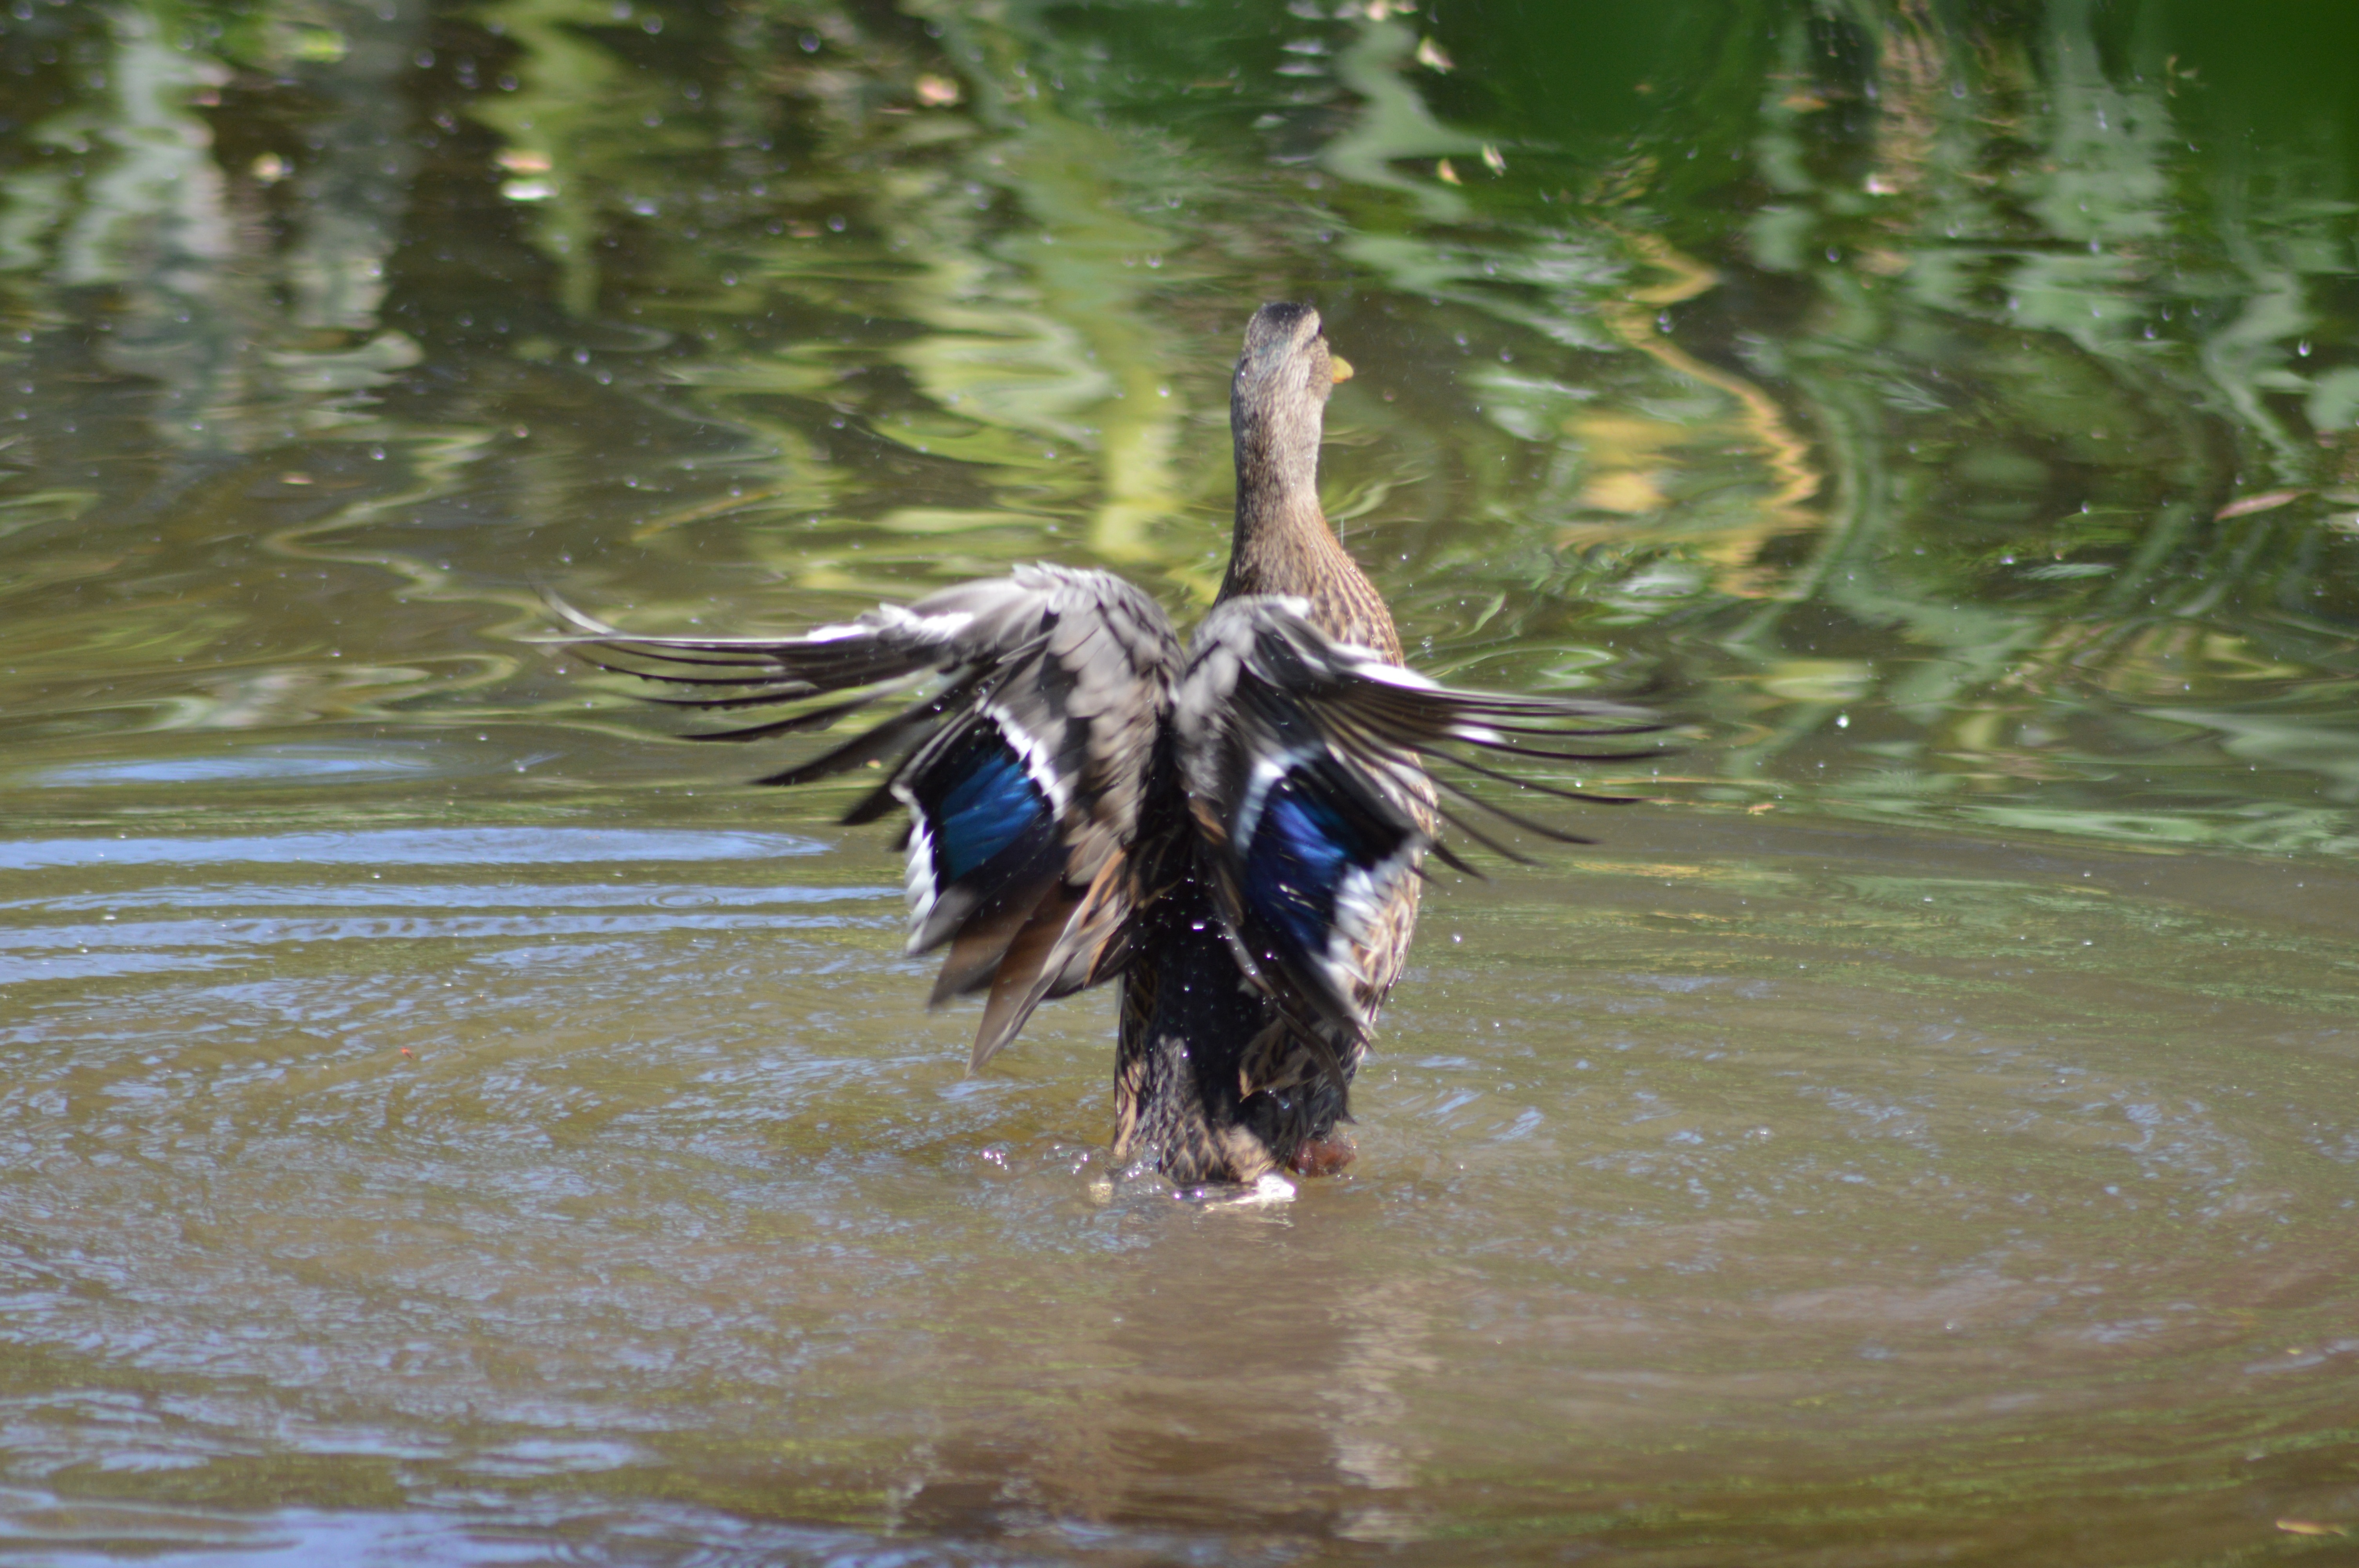
bird, wing, lake, wildlife, fauna, plumage, duck, teal, wetland, vertebrate, waterfowl, water bird, mallard, ducks geese and swans